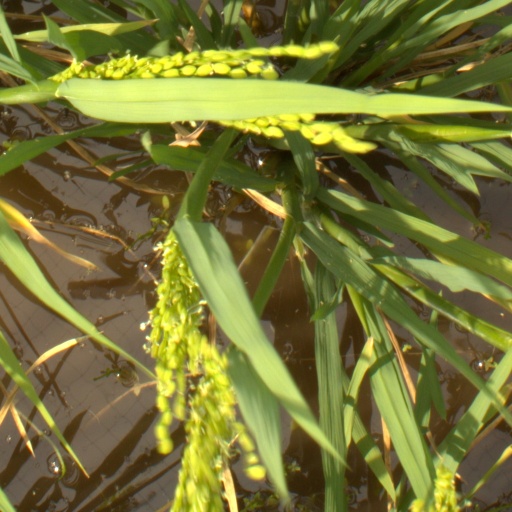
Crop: rice